First Cevallos expedition

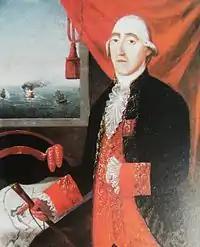
A portrait of Spanish naval officer Don Francisco Javier Melgarejo, showing the "Lord Clive" sinking in the background

On 2 November 1762, an Anglo-Portuguese expedition arrived at Rio de Janeiro; the British component of the expedition consisted of the privateers "Lord Clive" (a 50-gun ship of the line commanded by former East India Company officer Robert McNamara) and "Ambuscade" (a 26-gun frigate commanded by William Roberts). Both ships had been purchased from the Royal Navy by a group of British investors in London. During a stopover at Lisbon, the expedition was joined by a Portuguese fleet of 2 troopships and 5 store ships under the command of lieutenant colonel Vasco Fernandes Pinto Alpoim carrying 500 soldiers. The expedition, which was hoping to attack Spanish settlements on the River Plate before the colonial authorities there were informed of the outbreak of war between Spain and Portugal, had set sail for Brazil on 3 August 1762.